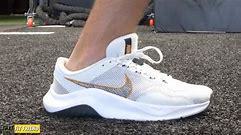
Brand: Nike
Model: Legend Essential 3 Next Nature